England national football team home stadium

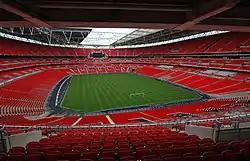
Wembley Stadium is the current home of the England national football team.

Wembley Stadium in London is the current exclusive home stadium for the England national football team. This has been the case since it was opened in 2007, following on from the old Wembley Stadium it replaced. England have however also played many of their home games away from Wembley throughout their history, both in friendly matches and for competitive tournaments.